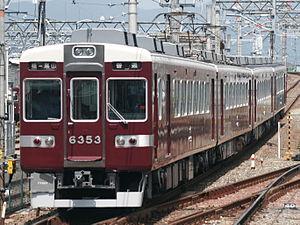
La ligne Hankyu Arashiyama est une courte ligne ferroviaire du réseau Hankyu à Kyoto au Japon. Elle relie la gare de Katsura à celle d’Arashiyama. C’est une branche de la ligne principale Kyoto.